East West University

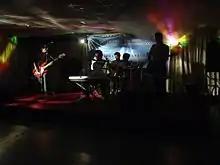

East West University has a resource Center for Research and Training (EWUCRT). The center creates knowledge through academic and applied research and disseminate knowledge through training and publication. CRT operates through a Research Committee composed of representatives from the Board, Deans and Chairs of the Academic Department.